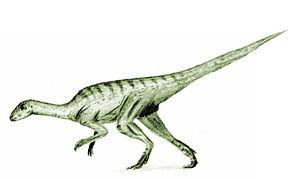
Le Bathonien est un étage stratigraphique du Jurassique moyen. Il s'étend de -168,3 ± 1,3 à -166,1 ± 1,2 million d'années, succédant au Bajocien et précédant le Callovien. Sa durée est d'environ 2 millions d'années.
Les cérapodes constituent un clade éteint de dinosaures ornithischiens.
Agilisaurus est un genre éteint de dinosaure ornithischien de la famille des Hypsilophodontidae.